Estelle Lazer

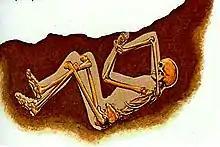
For her doctoral thesis, Estelle Lazer studied the skeletons contained within plaster casts at Pompeii

Estelle Lazer, Australian archaeologist and physical anthropologist from Sydney University, has studied the human remains from Pompeii and has reached some interesting conclusions.